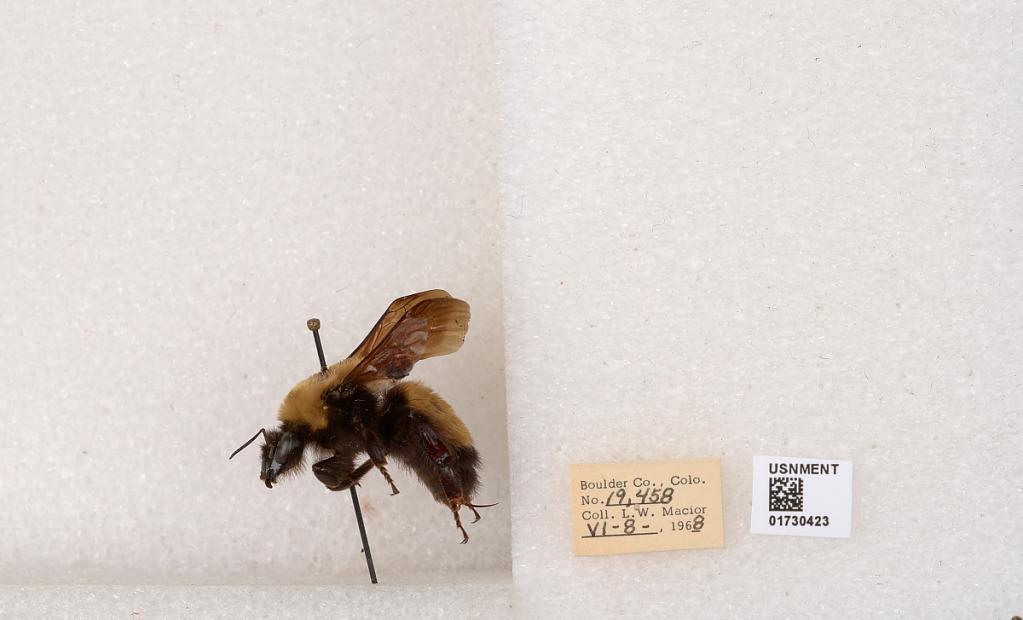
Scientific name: Bombus (Bombus) nevadensis Cresson
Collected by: L. Macior
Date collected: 1968-6-8
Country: United States
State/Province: Colorado
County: Boulder
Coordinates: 40.0925, -105.358